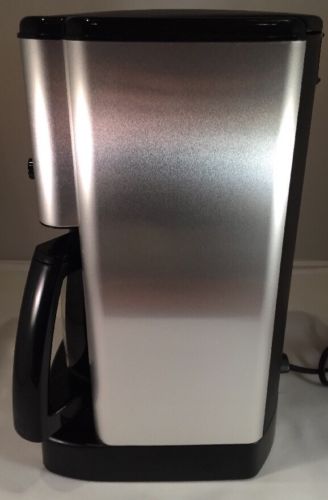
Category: coffee maker